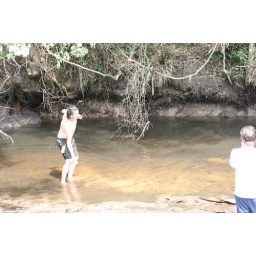
if you stand like this the ground eels will come in the water and say g'day@peats ridge06/07